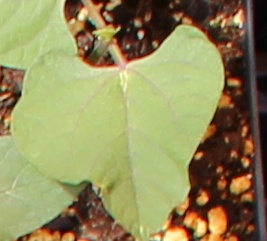
Label: Blackbean